Paul Dujardin (engraver)

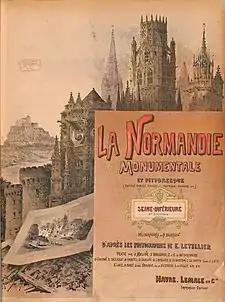
"La Normandie monumentale...", cover design by Jules Adeline; engraved by Dujardin

Paul Rodolphe Joseph Dujardin (13 June 1843 in Lille – 7 November 1913 in Paris) was a French engraver and photographer.